Xanthoparmelia ajoensis

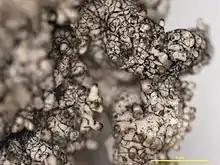
Magnified image of "Xanthoparmelia ajoensis"

Xanthoparmelia ajoensis is a foliose lichen that belongs to the genus "Xanthoparmelia". The lichen is uncommon and is listed as vulnerable by the Nature Conservatory.